Tabloid (TV program)

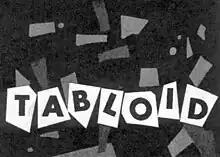
Tabloid title card

Tabloid is Canadian information television program that aired on CBC Television. It was one of the earliest information television programs aired in Canada The program was broadcast weeknights from March 1953 to September 1960 after which it was renamed to "Seven-O-One".